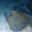
Label: ray